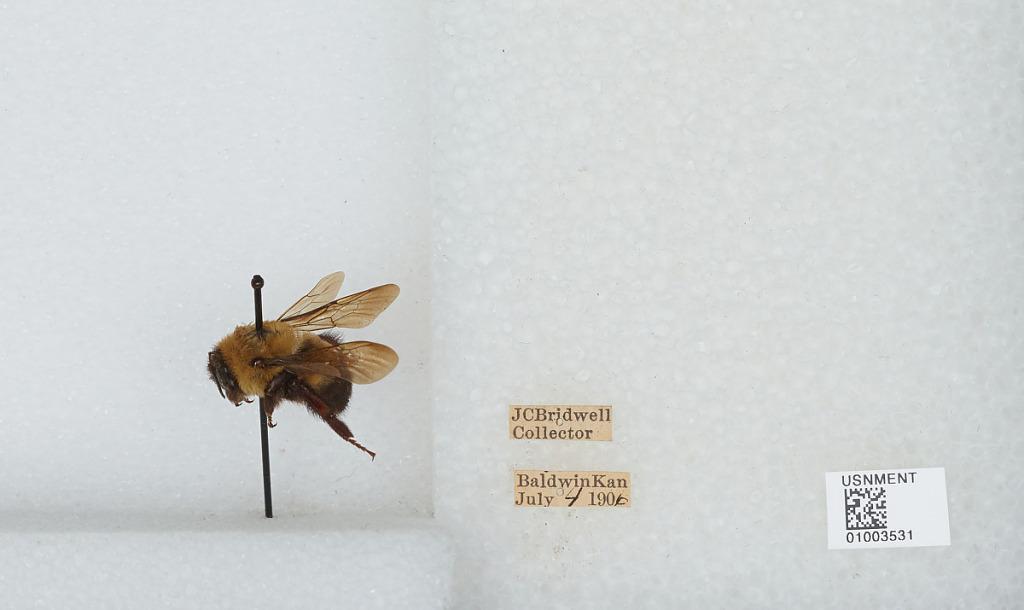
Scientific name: Bombus (Separatobombus) griseocollis (De Geer)
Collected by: J. Bridwell
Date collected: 1906-7-4
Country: United States
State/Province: Kansas
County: Douglas
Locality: Baldwin City
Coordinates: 38.7775, -95.1875